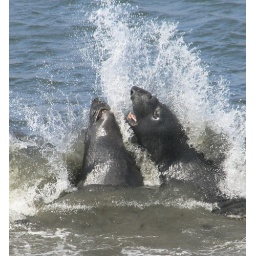
Two young adult male elephant seals splashing in the break